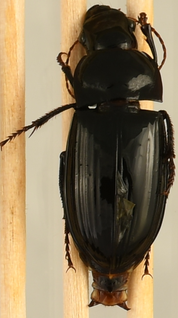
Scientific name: Harpalus caliginosus
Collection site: Sterling Site (STER), plot STER_006